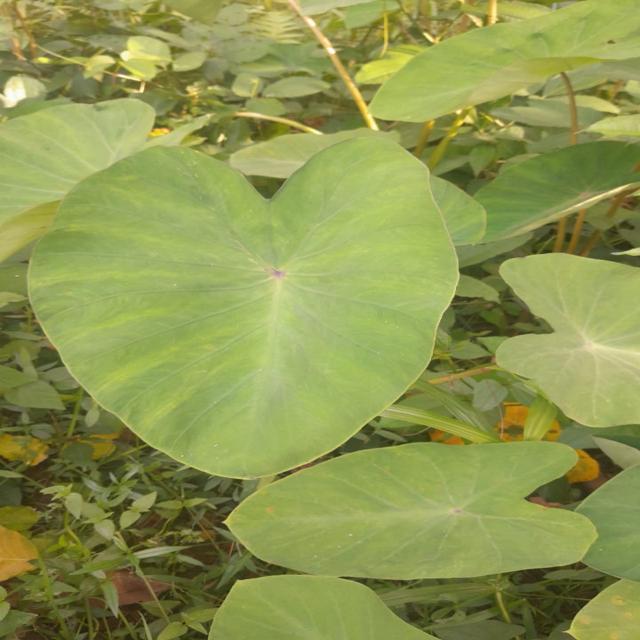
Label: Healthy